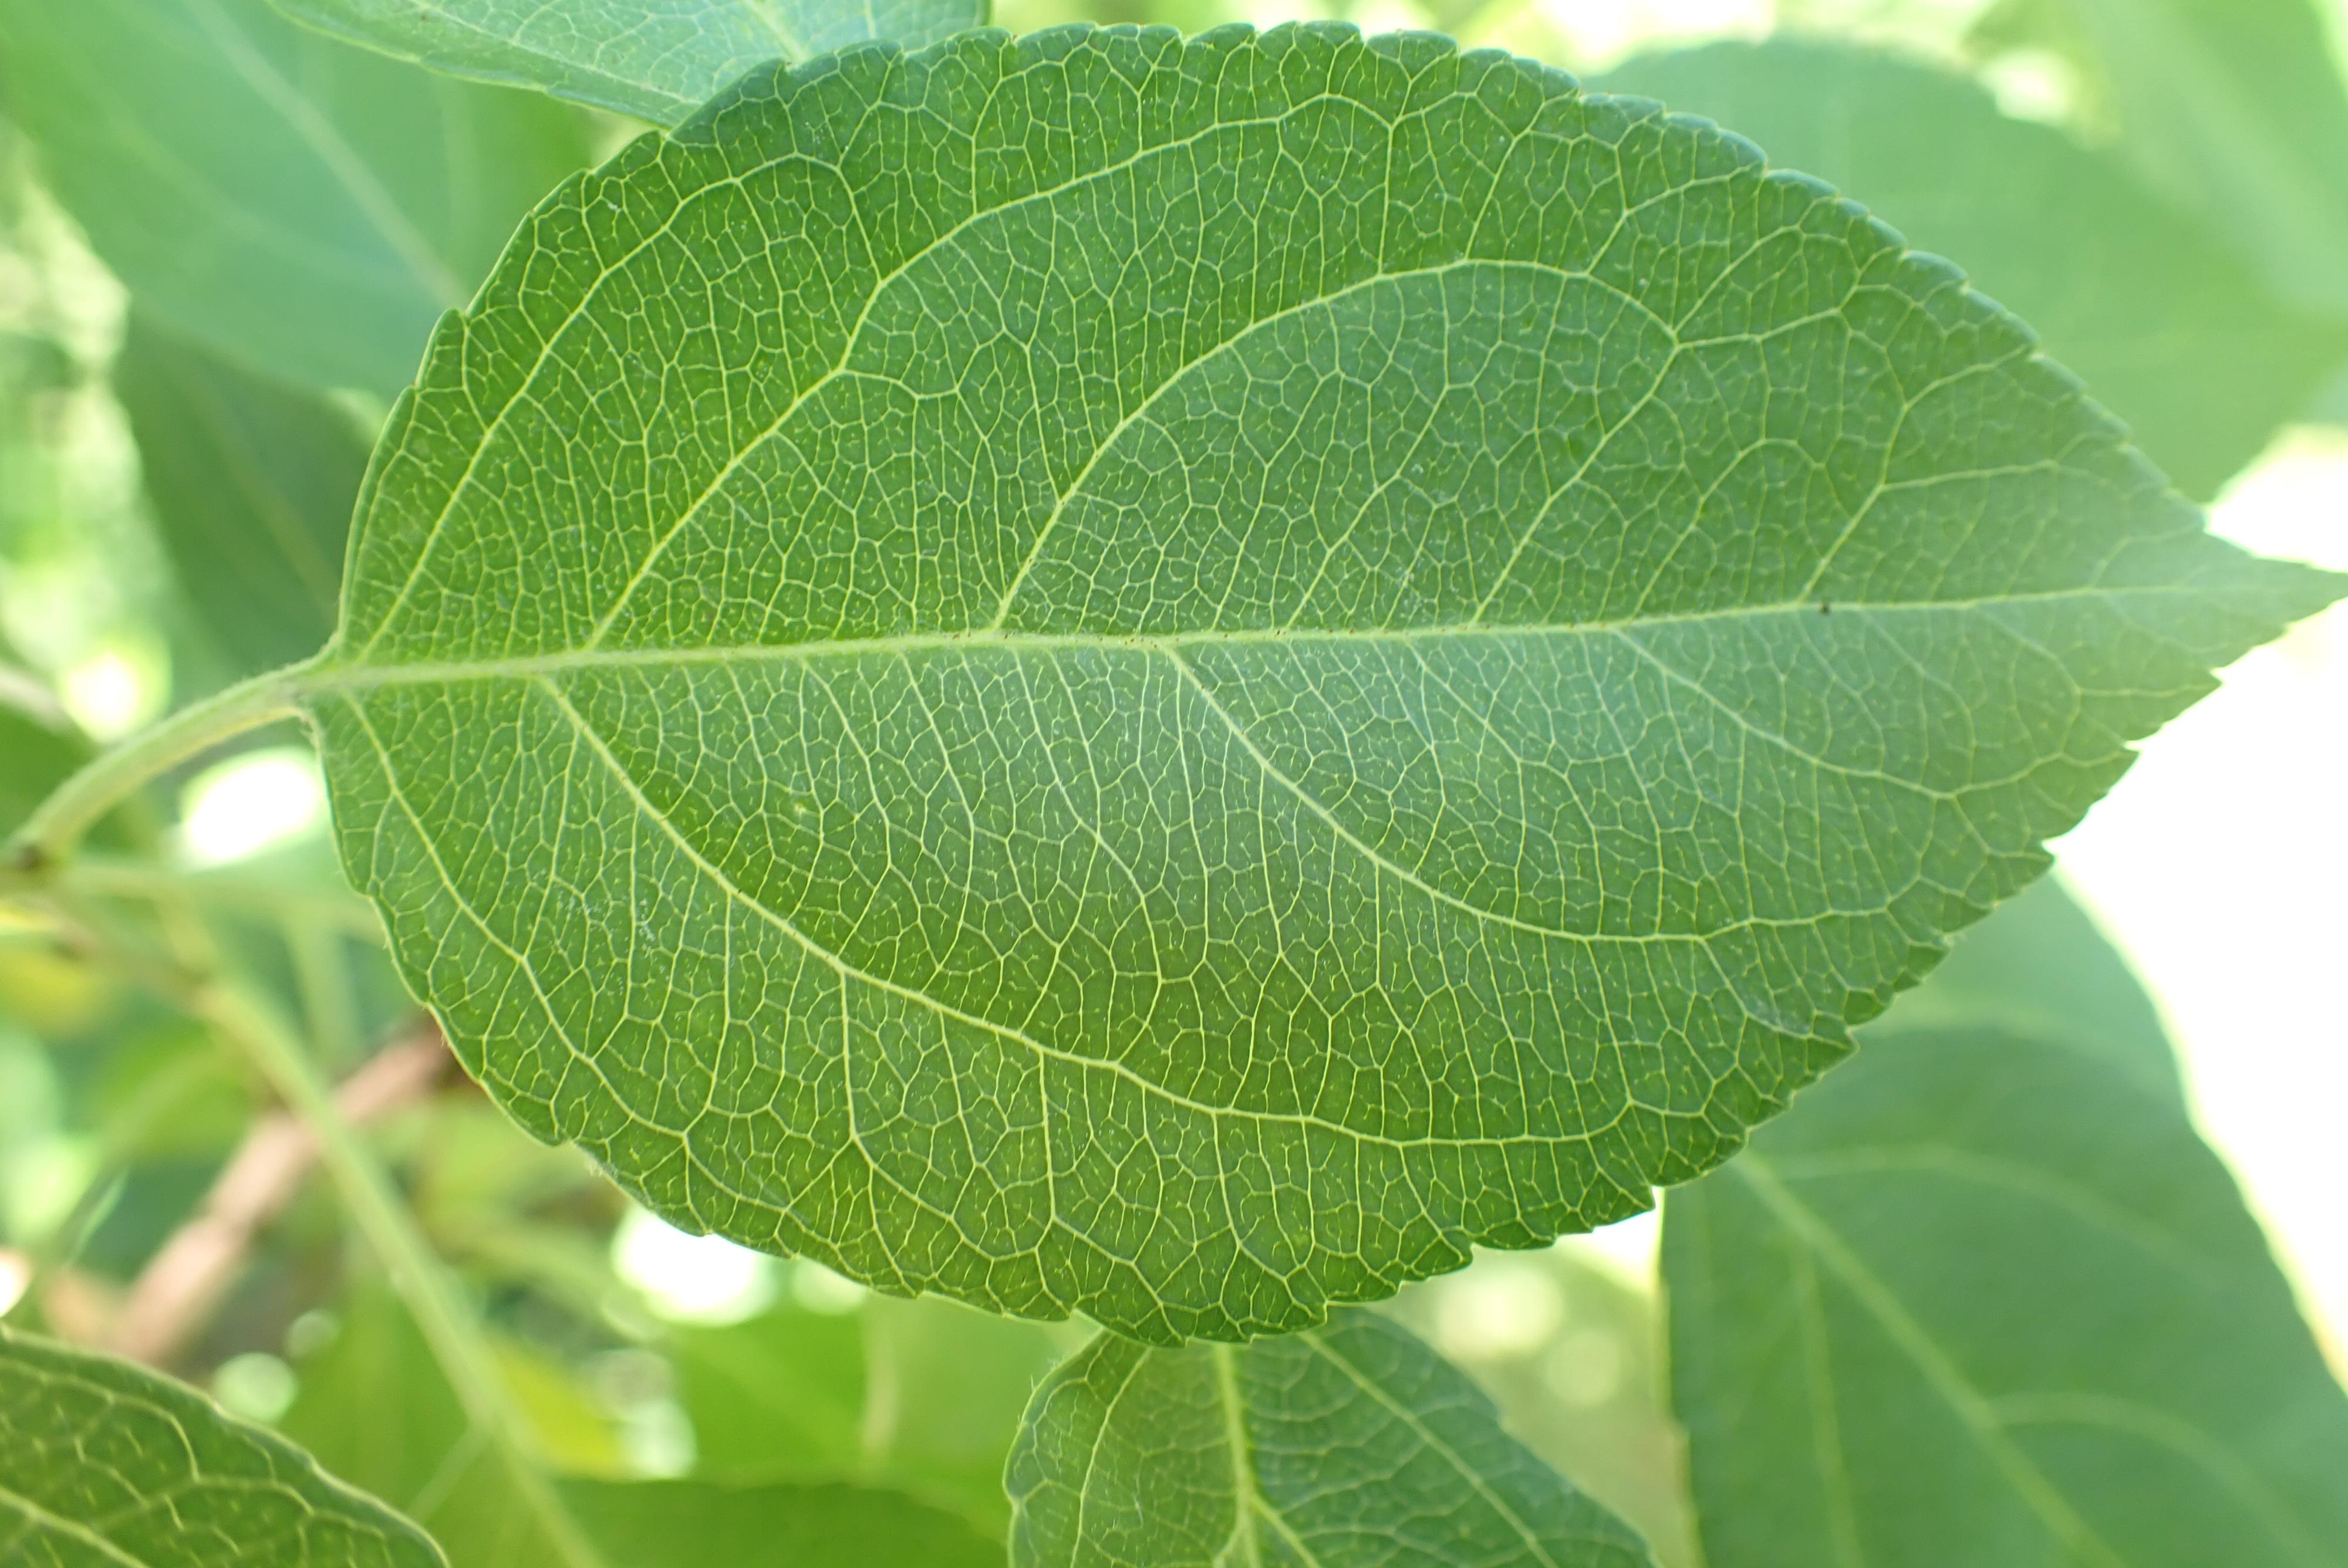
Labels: healthy